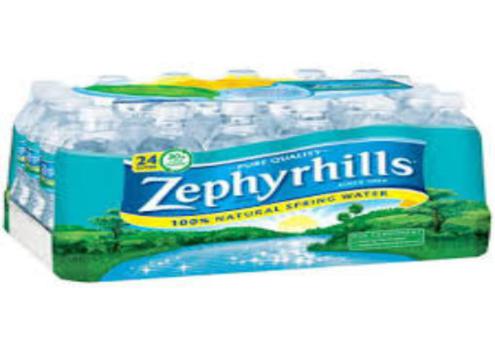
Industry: Food